Westmoreland Land District

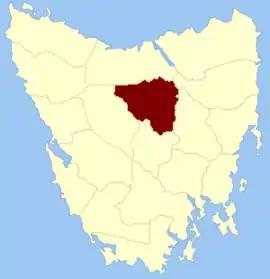
Location in Tasmania

Westmoreland Land District is one of the twenty land districts of Tasmania which are part of the Cadastral divisions of Tasmania. It was formerly one of the 18 counties of Tasmania.